French Polynesia

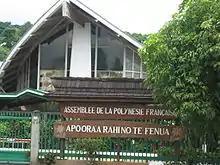
The Assembly of French Polynesia

The party of Gaston Tong Sang won the territorial elections, but that did not solve the political crisis: the two minority parties of Oscar Temaru and Gaston Flosse, who together had one more member in the territorial assembly than the political party of Gaston Tong Sang, allied to prevent Gaston Tong Sang from becoming president of French Polynesia. Gaston Flosse was then elected president of French Polynesia by the territorial assembly on 23 February 2008 with the support of the pro-independence party led by Oscar Temaru, while Oscar Temaru was elected speaker of the territorial assembly with the support of the anti-independence party led by Gaston Flosse. Both formed a coalition cabinet. Many observers doubted that the alliance between the anti-independence Gaston Flosse and the pro-independence Oscar Temaru, designed to prevent Gaston Tong Sang from becoming president of French Polynesia, could last very long.